Idlewild, Michigan

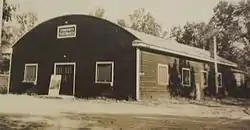
Community Tabernacle

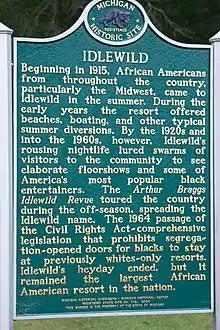
Idlewild State Historical Designation

Idlewild is an unincorporated community in Yates Township, located just east of Baldwin in southeast Lake County, a rural part of northwestern lower Michigan. During the first half of the 20th century, it was one of the few resorts in the country where African-Americans were allowed to vacation and purchase property, before discrimination was outlawed through the Civil Rights Act of 1964. The surrounding area is within Manistee National Forest. The community encompasses Lake Idlewild, and the headwaters of the Pere Marquette River extends throughout the region.